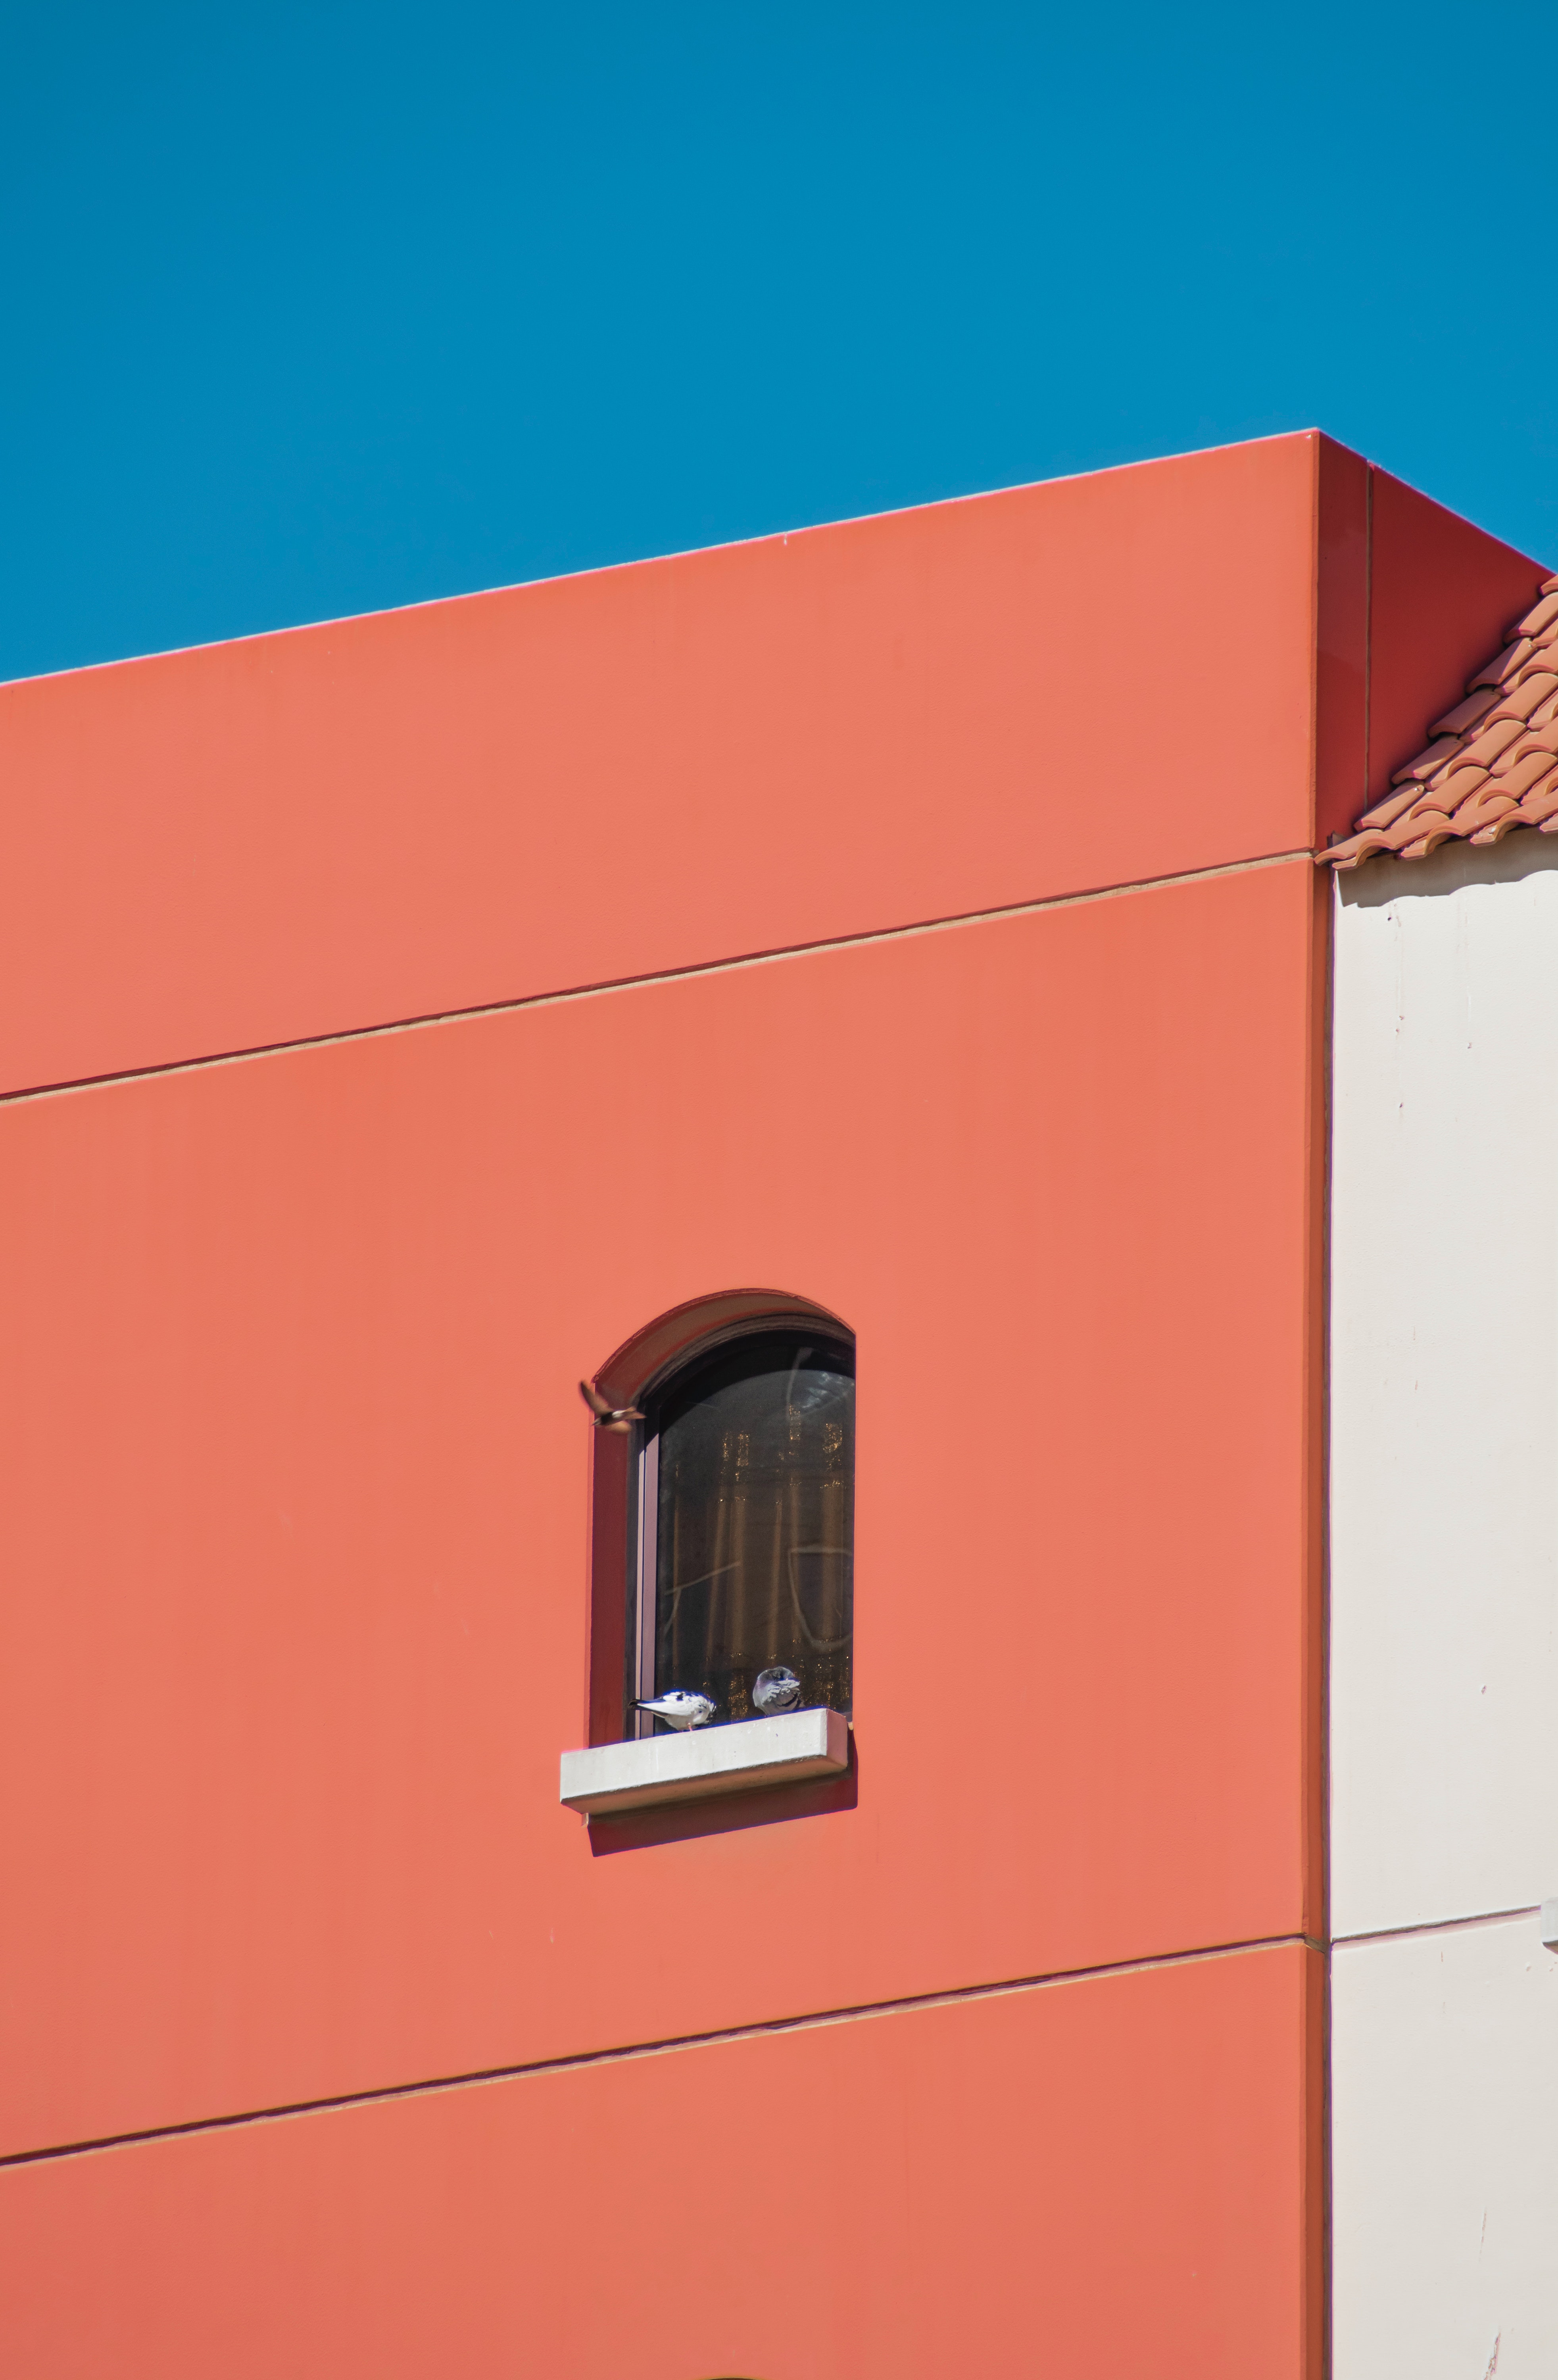
building, sky, window, wood, rectangle, brick, Tints and shades, facade, roof, landscape, magenta, tree, house, siding, shadow, electric blue, plant, concrete, brickwork, symmetry, evening, coquelicot